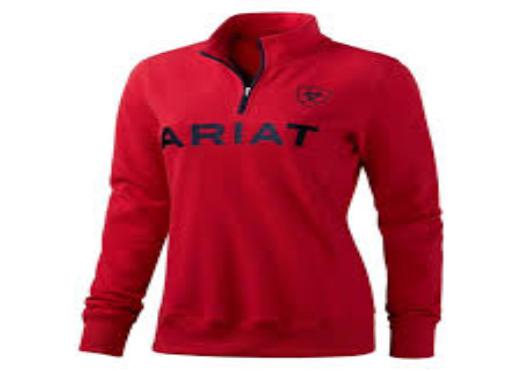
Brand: Ariat
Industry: Clothes